Martin Eden (2019 film)

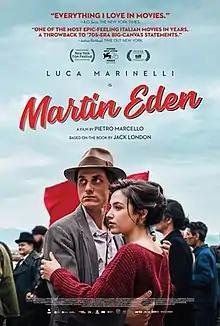
International film poster

Martin Eden is a 2019 Italian-French historical romance drama film directed by Pietro Marcello. The film is based on the novel of the same name by Jack London, in a Naples-set background, and follows an illiterate sailor's journey to establish himself as a writer in post-war Italy.